Frederick, Hereditary Prince of Anhalt-Dessau

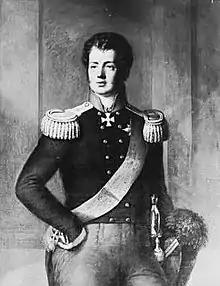

Frederick of Anhalt-Dessau (27 December 1769 – 27 May 1814), was a German prince of the House of Ascania and heir to the principality (and from 1807 the duchy) of Anhalt-Dessau.